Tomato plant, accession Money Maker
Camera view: vertical (180 deg); turntable rotation: 60 degrees
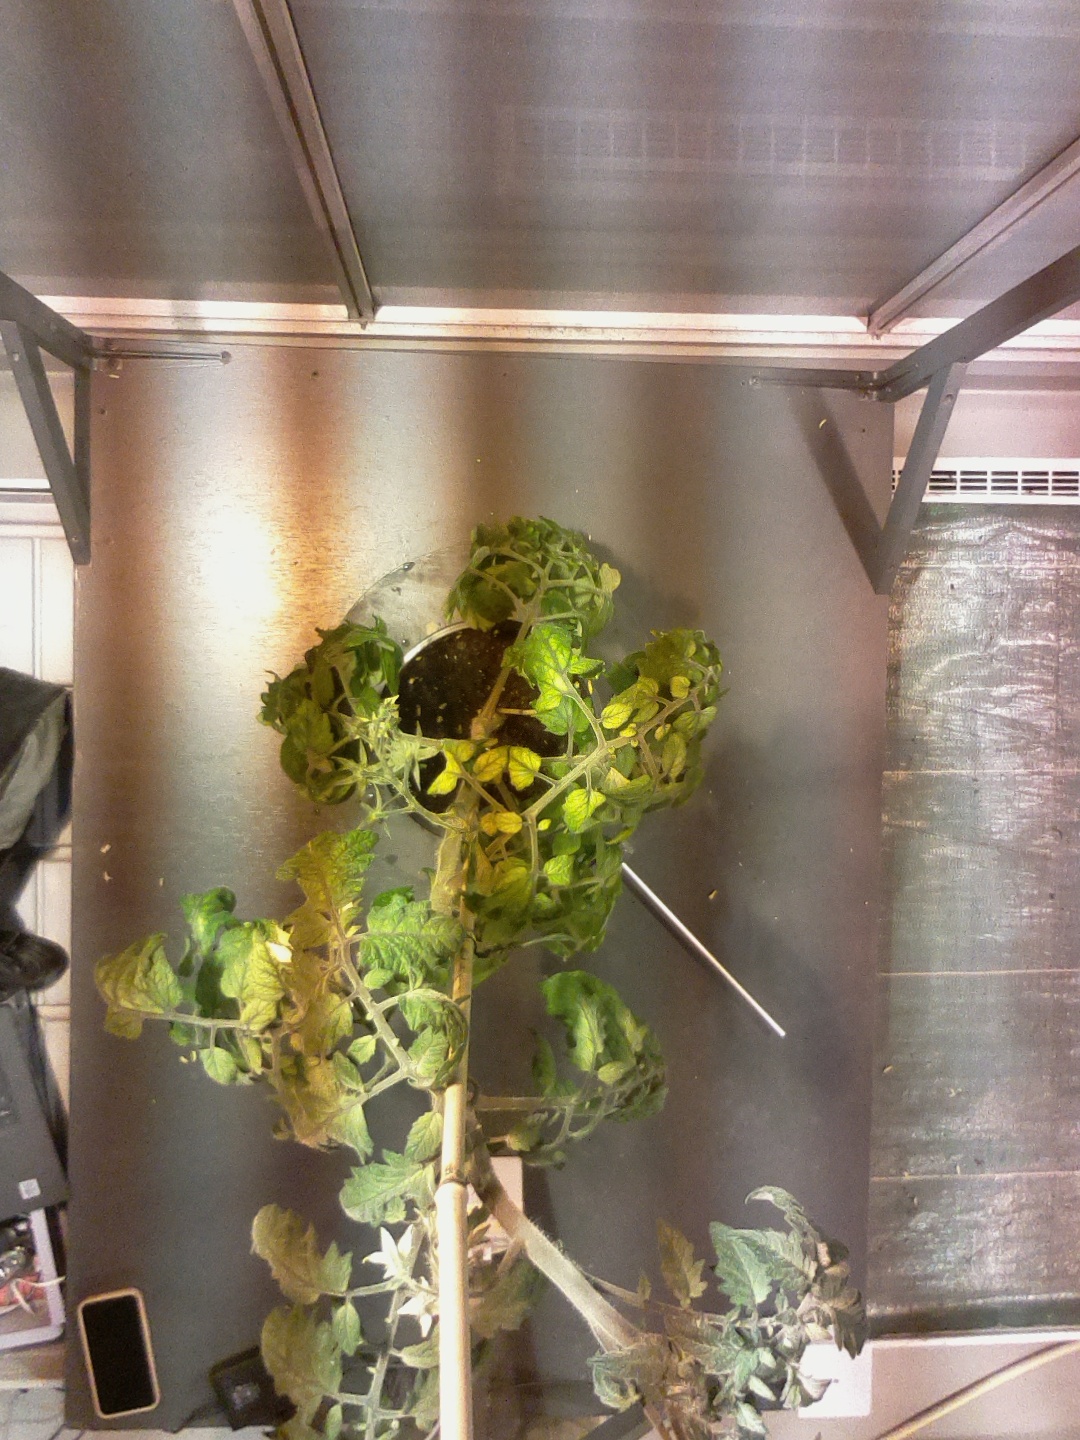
BBCH growth stage 70: Fruits at the main stem or branches visibles